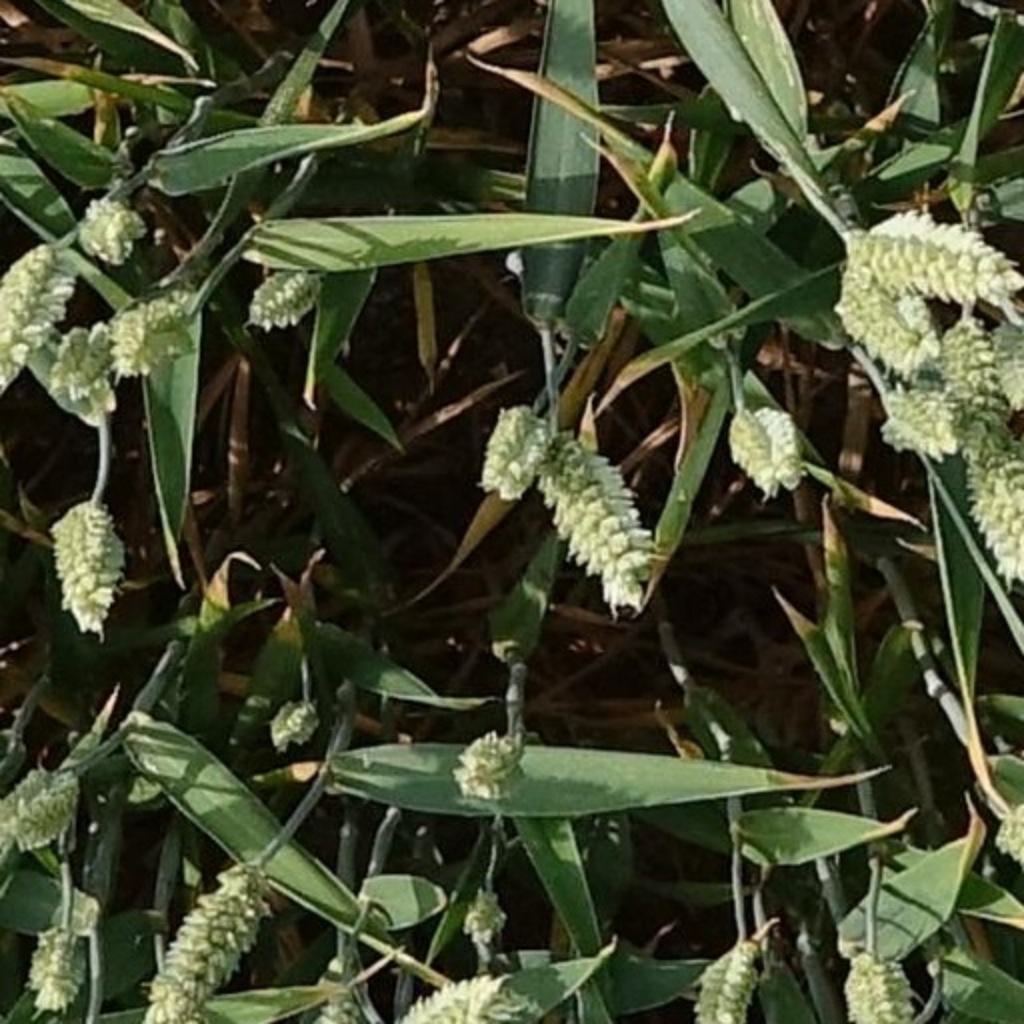
Country: France
Location: Mons
Wheat development stage: Filling